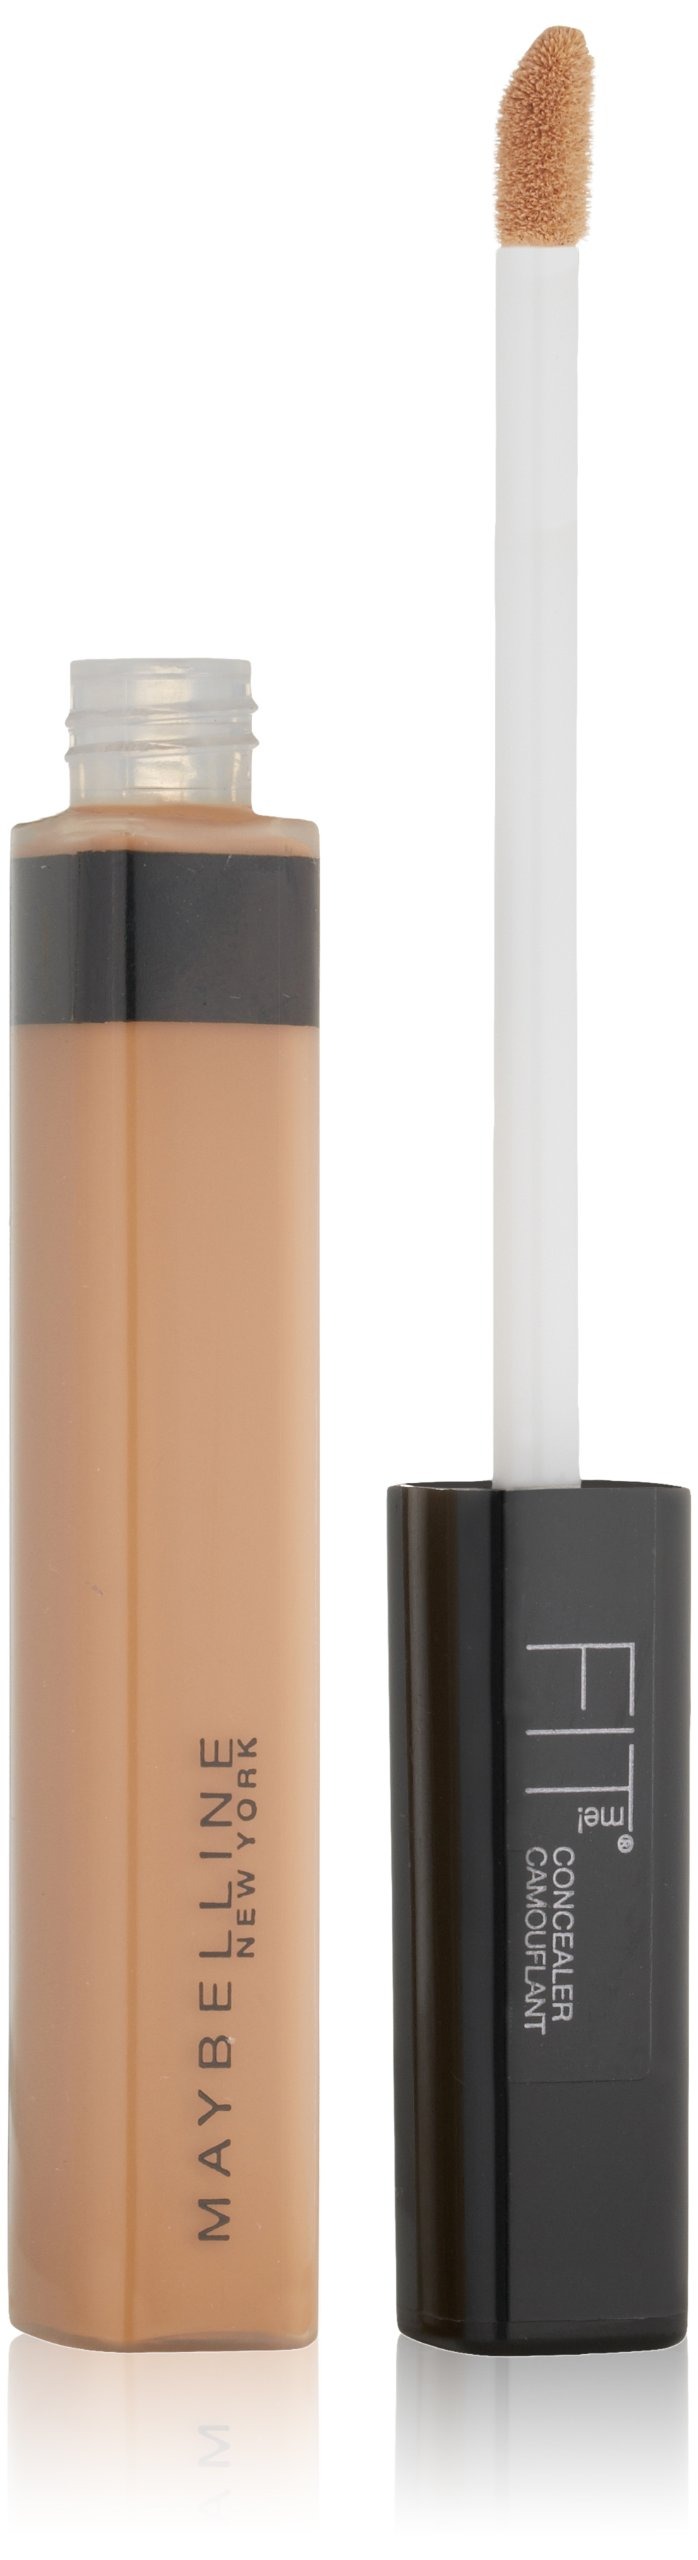
Item Name: Maybelline Fit Me Liquid Concealer Makeup, Natural Coverage, Oil-Free, Café, 0.23 fl. oz.
Bullet Point 1: MAYBELLINE CONCEALER: With 12 shades, this oil-free concealer matches skin tones to deliver a more even complexion, with a flawless natural finish. The oil-free formula is breathable for natural-looking coverage that won't clog pores.
Bullet Point 2: A SHADE THAT FITS ME: Maybelline Fit Me liquid concealer provides coverage for a wide array of skin tones, from Fair to Cocoa. Use as a redness, blemish, and under eye circle concealer for a flawless, natural-looking finish.
Bullet Point 3: MAYBELLINE FIT ME FOR A FLAWLESS FACE: With Dewy+ Smooth foundation with SPF 18, Matte + Poreless foundation, concealer, powder, finishing powder, & blush, Maybelline New York Fit Me collection has everything you need to put your best face forward.
Bullet Point 4: MAYBELLINE HAS WHAT YOU NEED to create any look--foundation, bb creams, concealers & highlighters to create a perfect canvas, eyeshadows, brow pencils & eyeliners for any eye look & lip products, from showstopping matte lipstick to au natural lip balms.
Bullet Point 5: REMOVE MAYBELLINE MAKEUP WITH MICELLAR WATER: Use Garnier Micellar Water as a gentle makeup remover at night, and as a facial cleanser in the morning to prep skin for Maybelline makeup.
Value: 1.0
Unit: Count

Price: 8.69